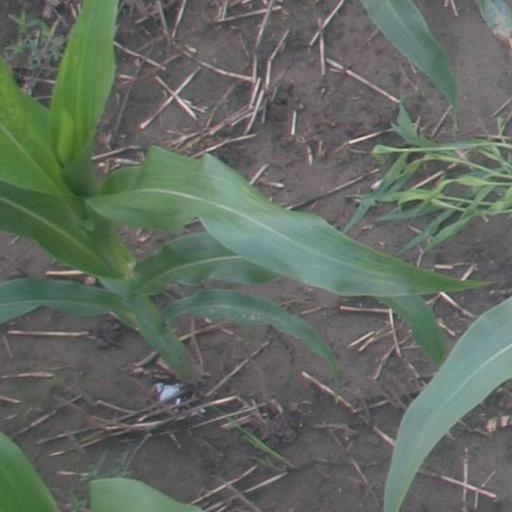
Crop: maize; corn